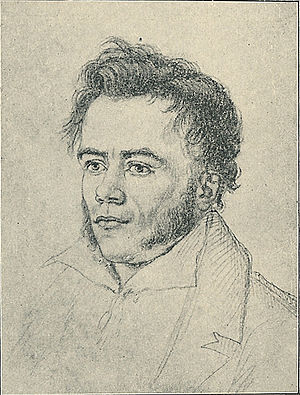
Christian Molbech
Christian Molbech. Efter en tegning af A. Jensen.
Christian Molbech var en dansk historiker, litteraturhistoriker og udgiver af historiske kilder.